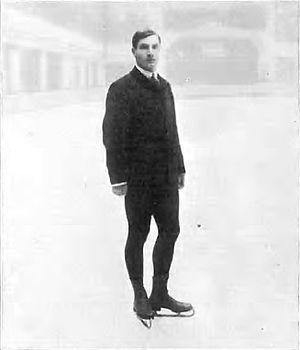
Les Jeux olympiques d'hiver sont un événement sportif international organisé tous les quatre ans. La première célébration des les jeux olympiques d’hiver a lieu dans la station française de Chamonix en 1924. Les premiers sports sont le ski de fond, le patinage artistique et de vitesse, le hockey sur glace, le combiné nordique, le saut à ski, le bobsleigh, le curling et la patrouille militaire. Les Jeux olympiques d'hiver ont lieu tous les quatre ans de 1924 à 1936. Ils sont ensuite interrompus par la Seconde Guerre mondiale et ont à nouveau lieu tous les quatre ans dès 1948. Les Jeux d'hiver sont organisés la même année que les Jeux d'été jusqu'en 1992. L'organe de direction des Jeux olympiques, le Comité international olympique, décide à cette date de placer les Jeux olympiques d'hiver et d'été en alternance sur les années paires d'un cycle de quatre ans.
Karl Emil Julius Ulrich Salchow était un patineur artistique suédois. Il a dominé ce sport durant la première décennie du XXᵉ siècle.